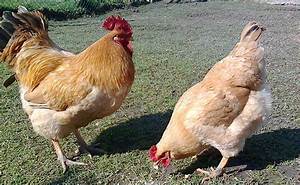
Label: chicken